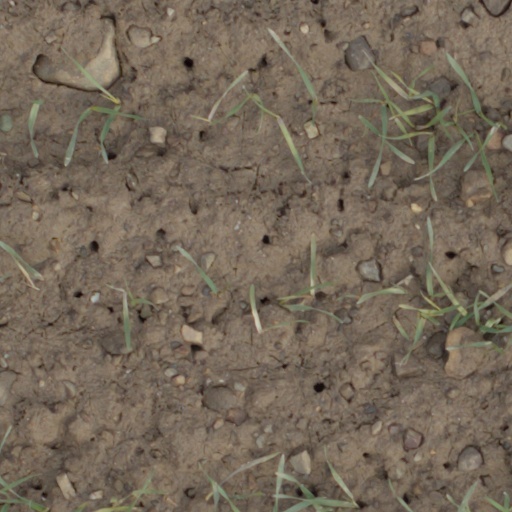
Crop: wheat